Virgin America

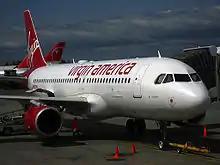
"Air Colbert", the aircraft used on Virgin America's inaugural flight, at Seattle–Tacoma International Airport

Virgin America began selling tickets in July 2007. On August 8, 2007, the airline made its inaugural New York and Los Angeles to San Francisco flights — the aircraft was named "Air Colbert", after comedian Stephen Colbert. In December 2007, C. David Cush replaced Reid as CEO of the airline. From the beginning of operations, Virgin America reported losses, beginning with $270 million in its first month, until the third quarter of 2010, when it achieved its first profit of $7.5 million.